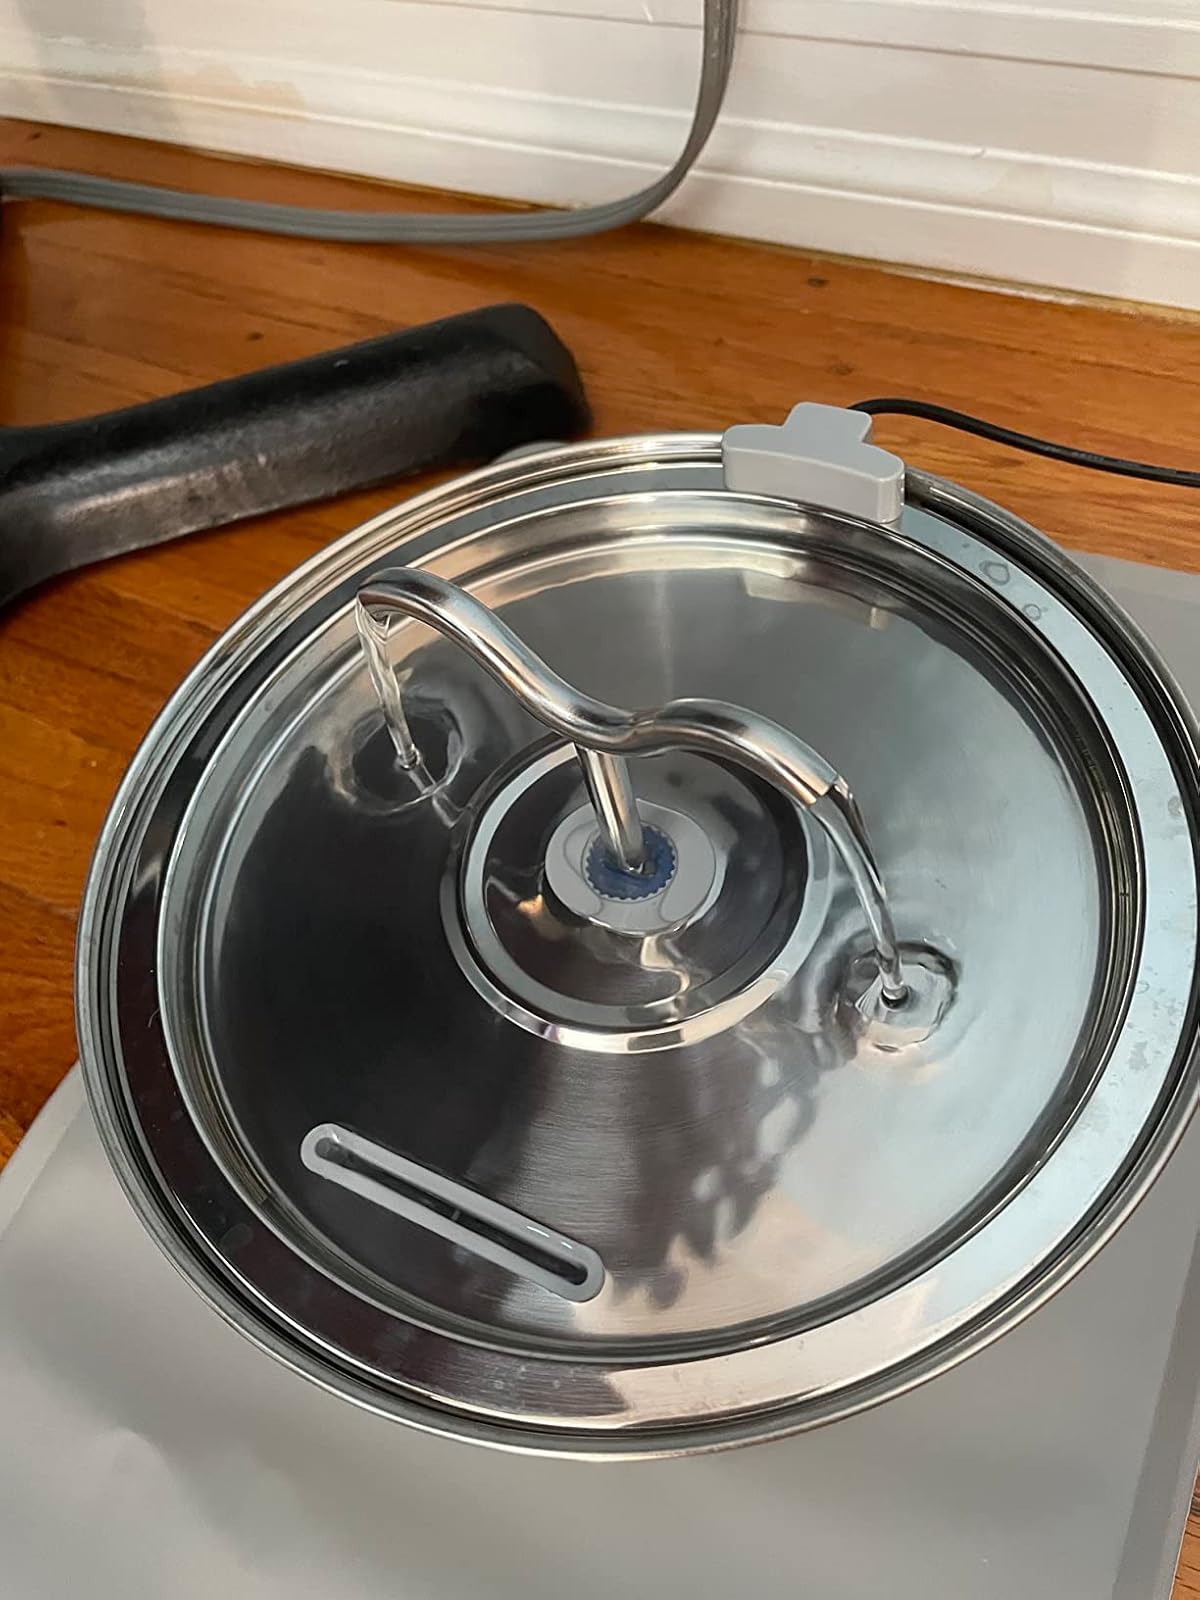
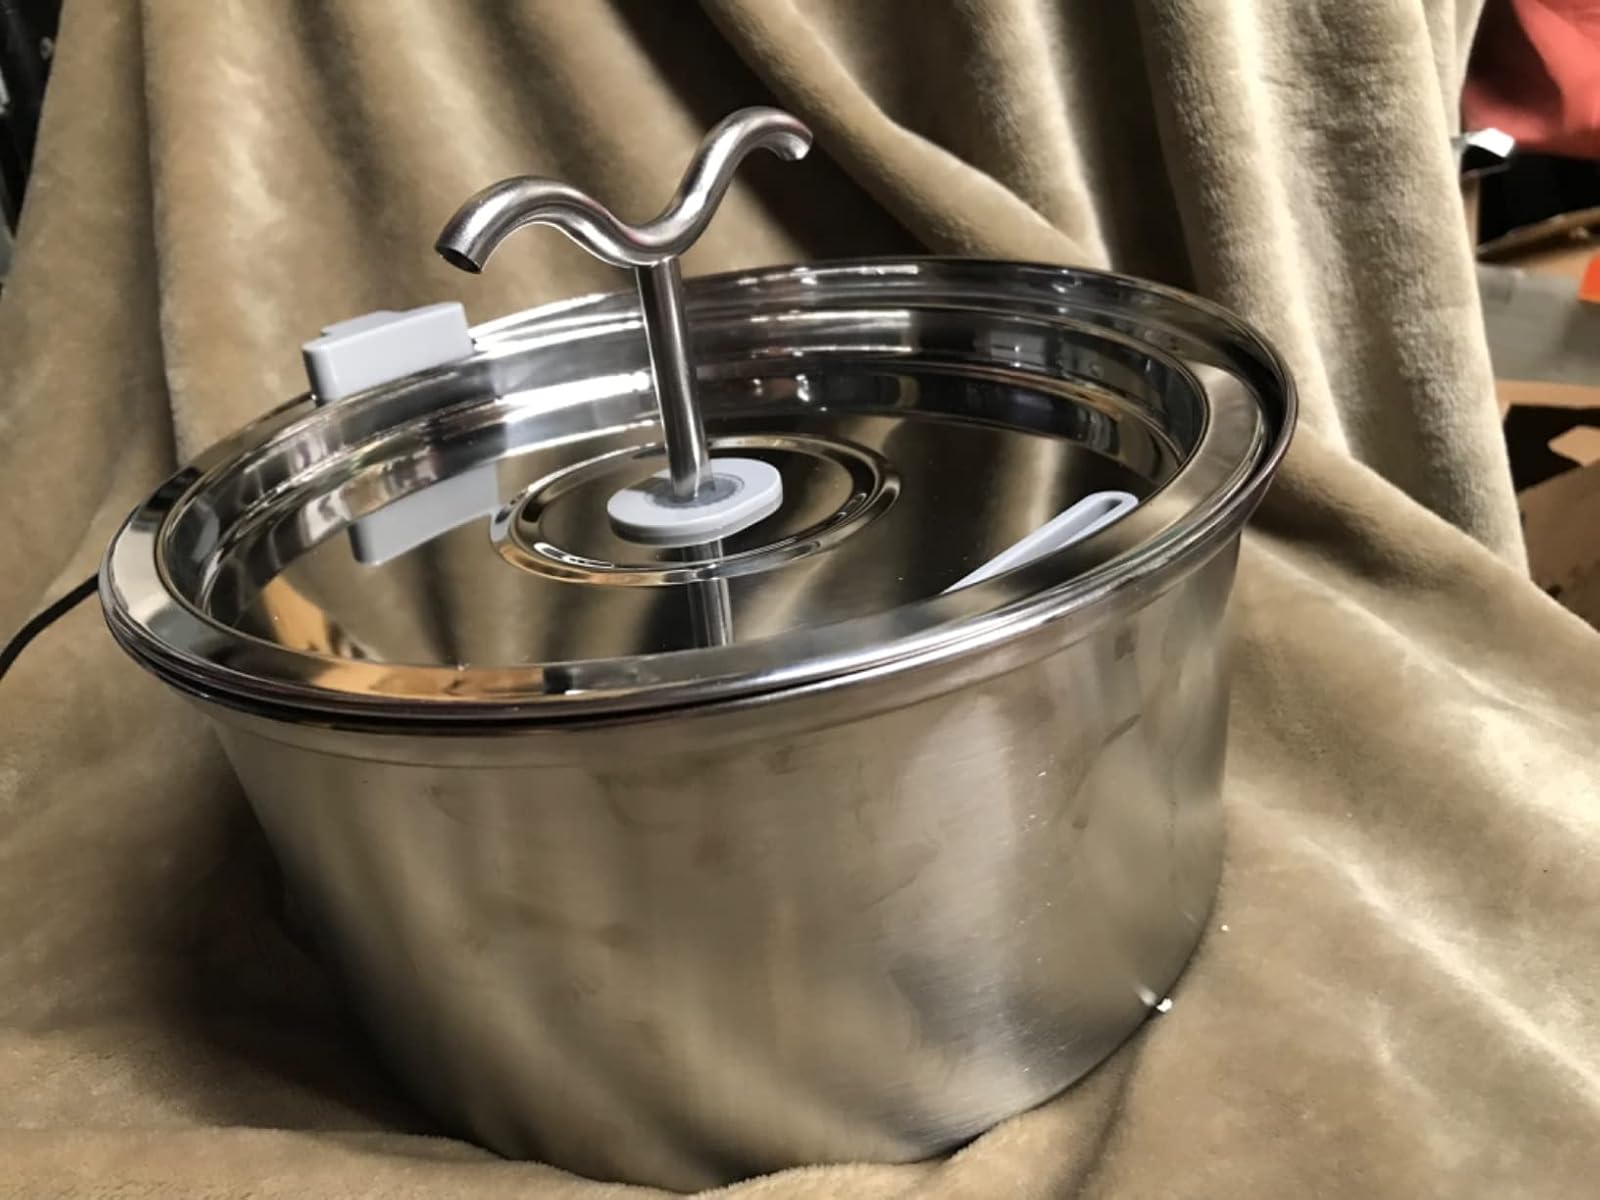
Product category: items_bowl
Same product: yes